Port of Tianjin governance, traffic management and law enforcement

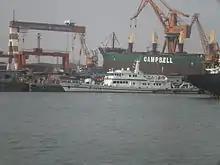
China Coast Guard cutter at the Xingang Shipyard

Border Protection: the Public Security Border Troops (公安边防部队) are a gendarmerie force under control of the MPS in charge of border protection and security. The border guards' local ground unit is the Binhai New Area Public Security Border Protection Detachment (滨海新区公安边防支队). The Binhai Border Troops staff three stations located within the Port area (Donggu, Gaoshaling, Beitang), with five more under construction (Dongjiang, Lingang, Nangang, Binhai Tourist Area and the Central Fishing Port).